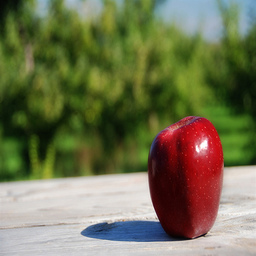
Label: Apple